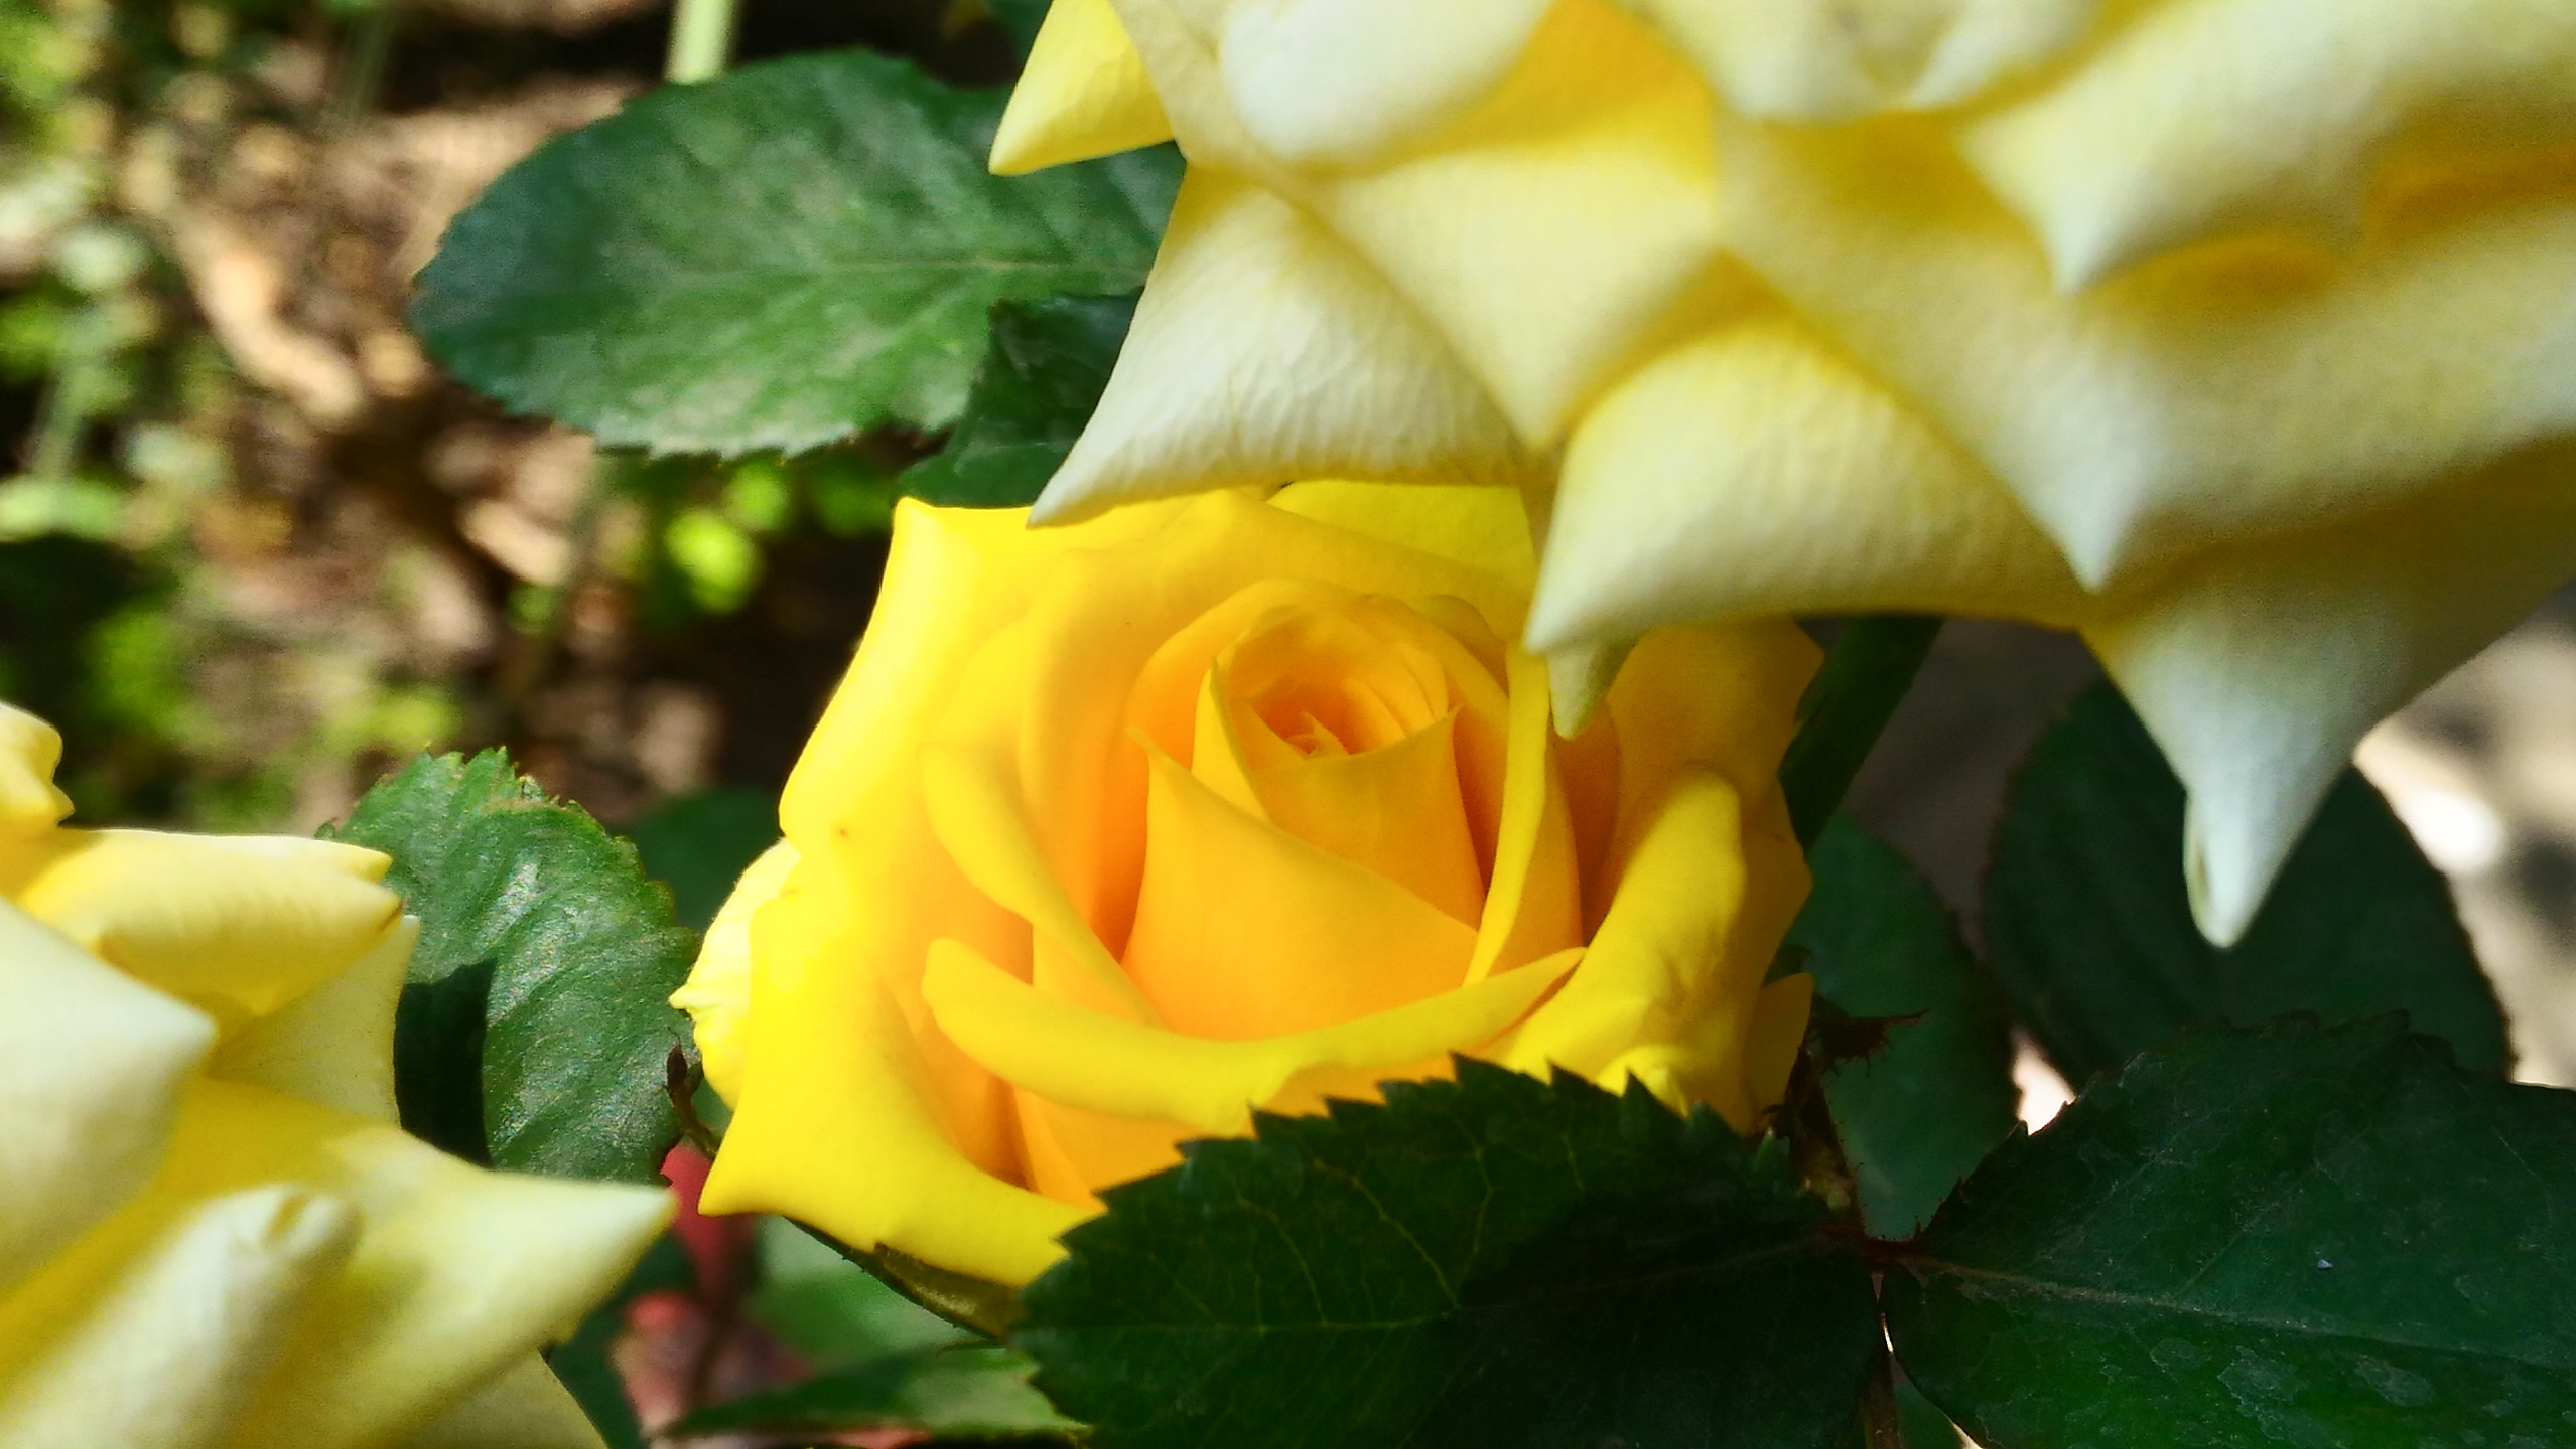
plant, leaf, flower, petal, rose, botany, yellow, flora, macro photography, flowering plant, garden roses, rose family, land plant